Rollins Band

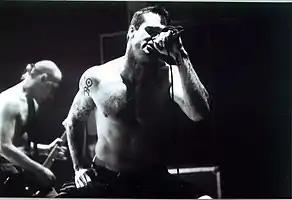
Founder and frontman Henry Rollins with Chris Haskett (background)

Rollins Band was an American rock band formed in Van Nuys, California. The band was active from 1987 to 2006 and was led by former Black Flag vocalist Henry Rollins. They are best known for the songs "Low Self Opinion" and "Liar", both of which garnered heavy airplay on MTV in the early-mid 1990s.